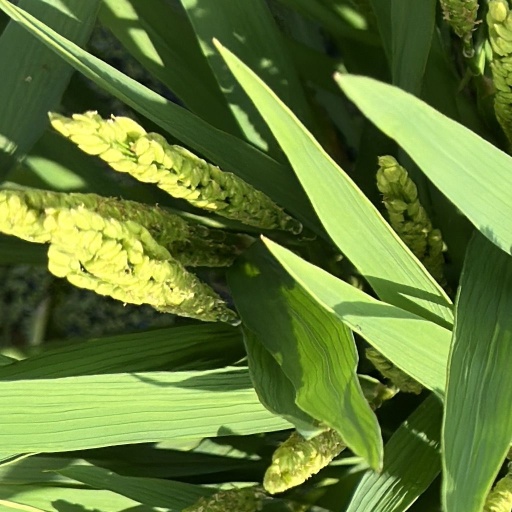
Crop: rice